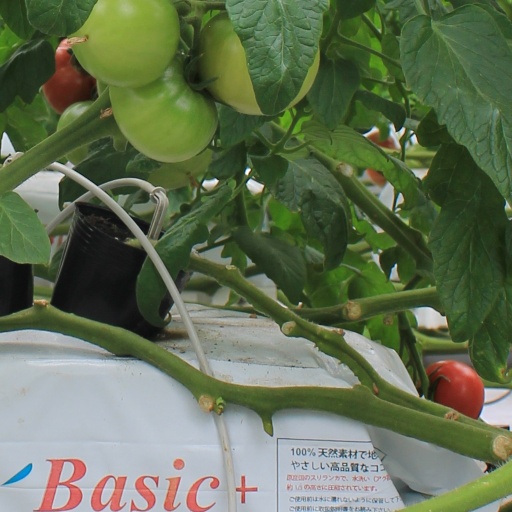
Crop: tomato